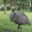
Label: bird